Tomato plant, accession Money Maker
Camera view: vertical (180 deg); turntable rotation: 210 degrees
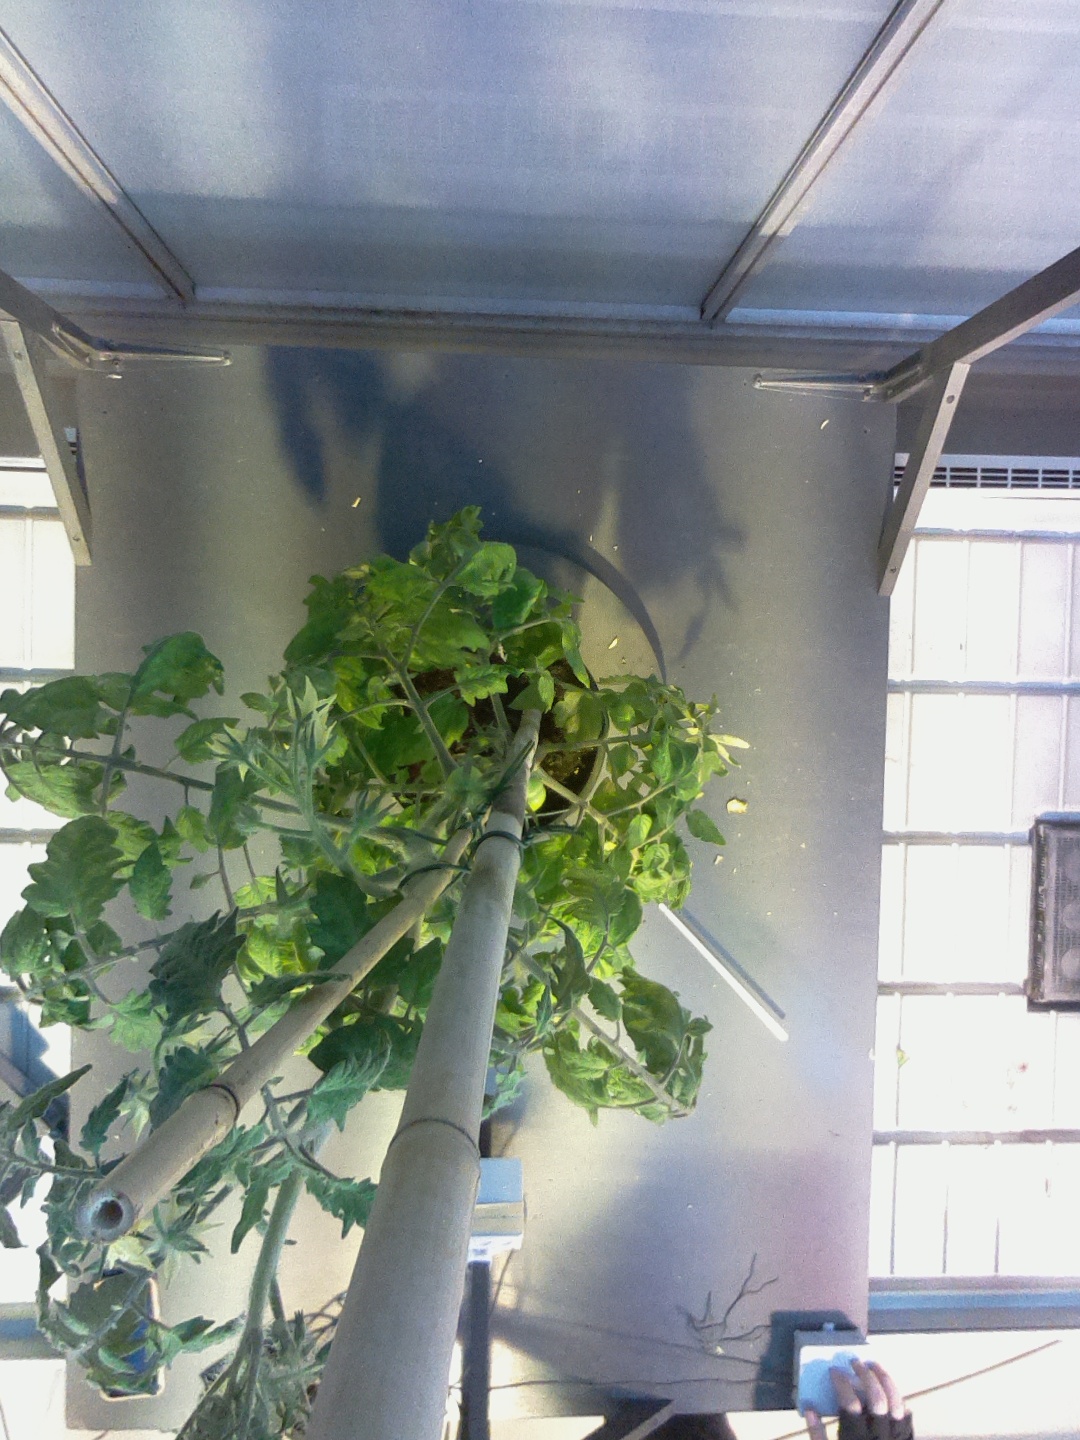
BBCH growth stage 72: 20%-30% of final fruit size